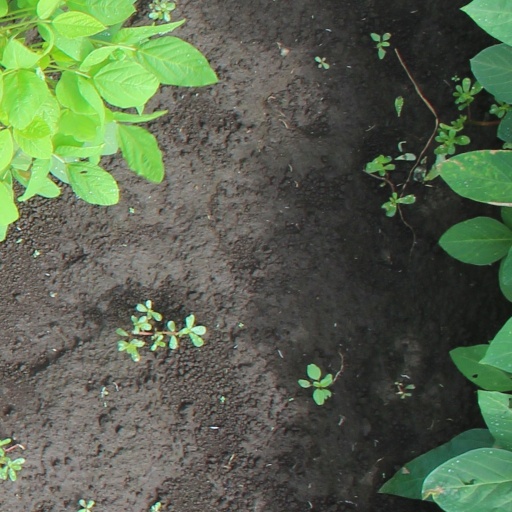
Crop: soybean